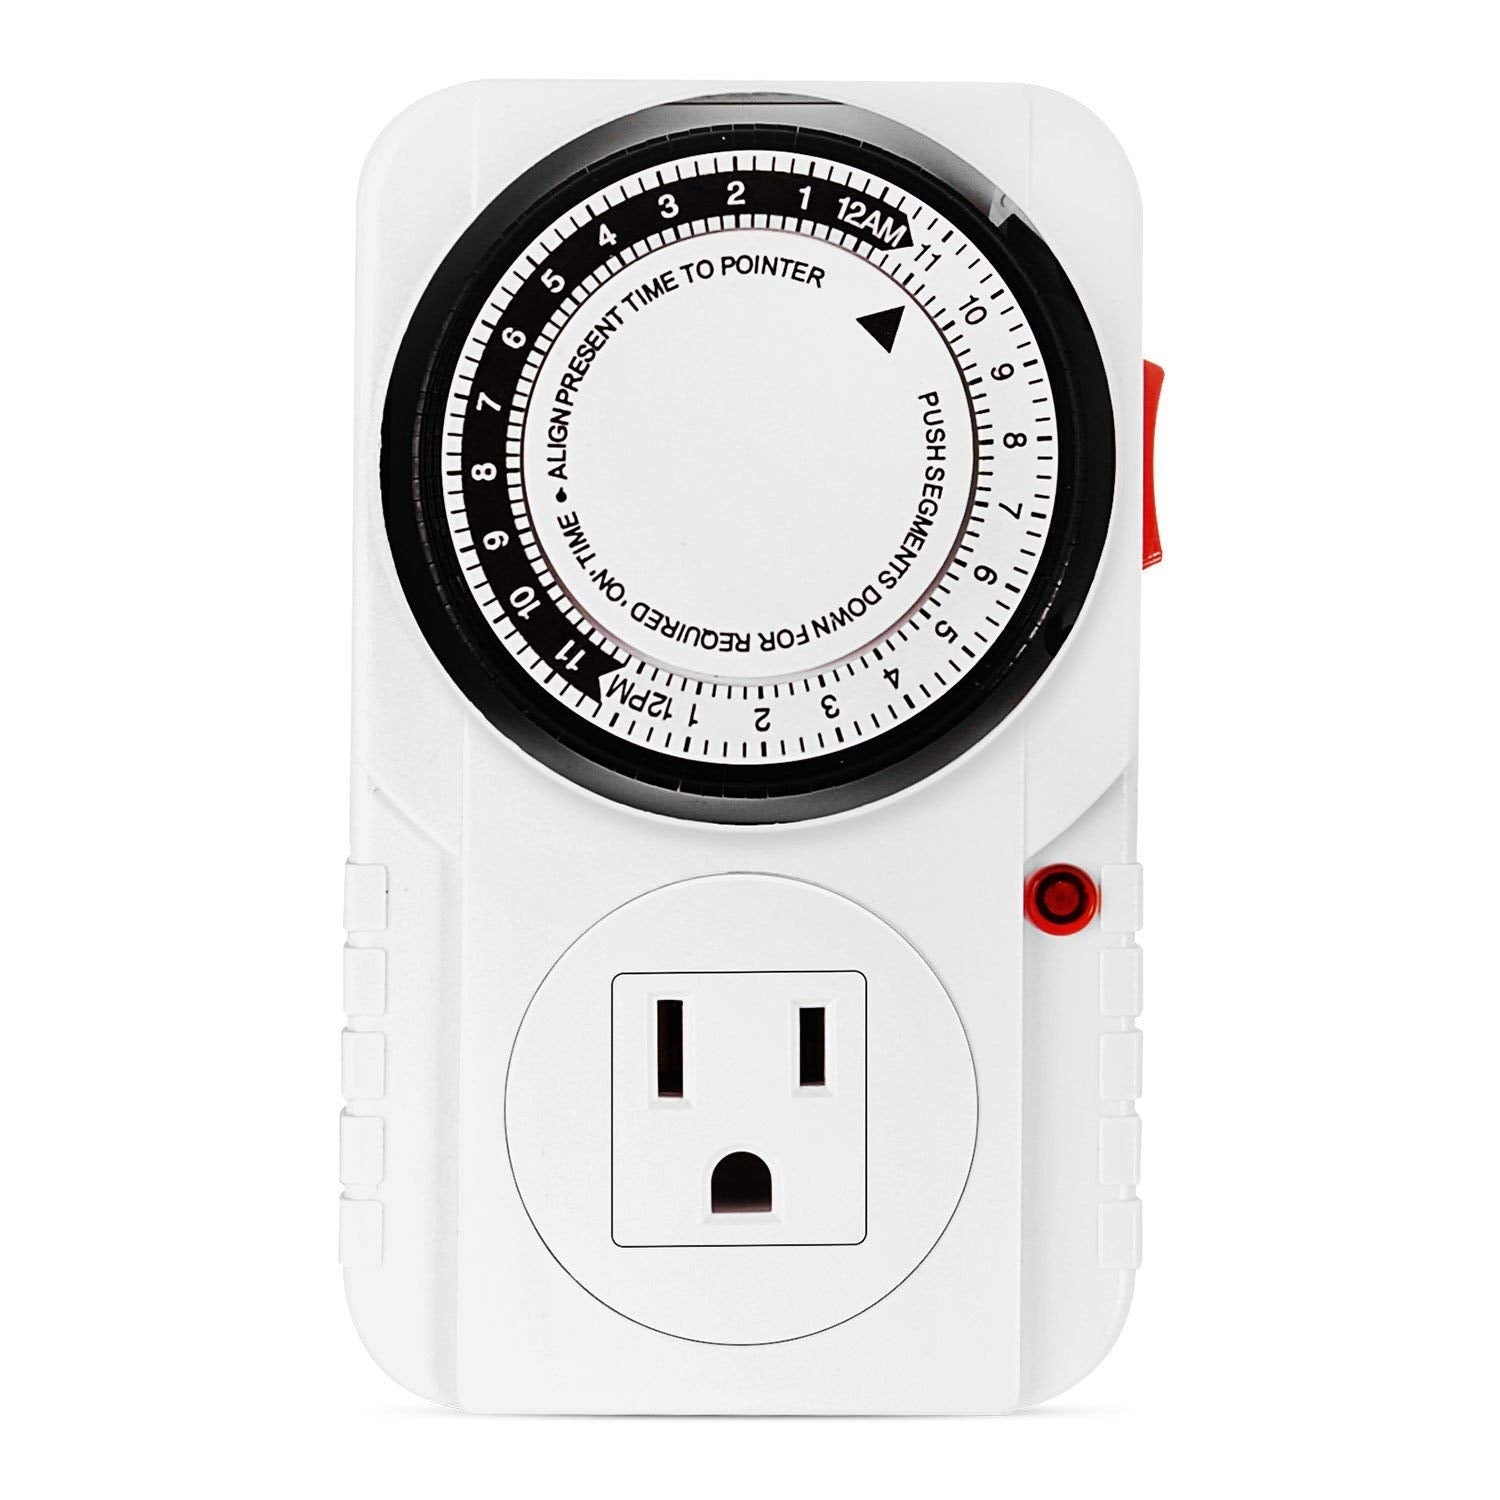
iPower 24 Hour Plug-in Mechanical Electric Outlet Timers Switch Programmable Indoor, Accurate Heavy Duty 3-Prong for Lamps Fans Christmas String Lights, AC 1725W 1/2 HP, UL Listed
Brand: iPower Color: White Features: Design: 15 minutes ON/OFF 24 hours setting 48 ON/OFF programs settings automatically repeat every 24 hours Grounded 3-prong design to ensure safety use Easy to use: built-in pin dial that allows you to set your timer by pressing the toggle pins down for ON, or keeping them up for OFF Save money: can be used for fans lamps lights sprinklers seasonal/ decorative/ holiday & Christmas lighting illumination heater and other electronics to help reduce energy and save money Application: the timer can be used to automate most small home appliances. Use on your fans, lamps, hydroponics, coffee machines, fluorescent lighting LED bulbs, and more. Indoor use only Specs: rated voltage 125VAC 15A 60 HZ 1/2HP 1725W Binding: Kitchen model number: FD60-U1 Part Number: GLTIME Details: iPower; 24 Hour Heavy Duty Plug-in Mechanical Timer can be easily used indoor only as kitchen timer, garden timer and more. Automates fans, lamps, lights, sprinklers, seasonal/ decorative/ holiday & Christmas lighting, illumination, heat, A/C, and other electronic appliances. The light timer can control up to 48 groups of ON/OFF switch. Several timing combinations can be set such as hourly, daily, weekly and group of the weeks. Settings Automatically Repeat Every 24 Hours Specifications: Length: 4.7 inches Width: 2.75 inches Height: 3 inches Weight: 8 ounces Rated Voltage: 125VAC, 15A, 60 Hz, 1/2HP, 1725W Life's a Breeze with iPower Always on schedule, always be cool Automate lights to turn on and off, morning and night Automate AC, heater or fans to turn on before arriving home Automate coffee maker to start before you get up Automate battery chargers to avoid over-charging; extends the life of the battery Small Red Led light is Output Indicator Programming Example: Assume it is 08:05 AM, and you want to set timer on between 8:30AM ~ 9:45AM 1. Set Current Time Rotate the dial CLOCKWISE until the arrow aligns to 08:05 AM 2. Set Timer to be ''ON'' Push down all the pins between 8:30AM & 9:45AM Note: Please Double Check AM/PM. Black Part is for 12AM ~ 12PM; White Part is for 12PM ~ 12AM Each Pin Represents 15 minutes If you plug the timer between 8:20 AM and 10:40 AM, it will not turn on the appliance right away so as to avoid power surge EAN: 0610395731320 Package Dimensions: 5.1 x 3.2 x 2.8 inches
Brand: iPower
Category: Hardware > Power & Electrical Supplies > Wall Socket Controls & Sensors > Timer Switches